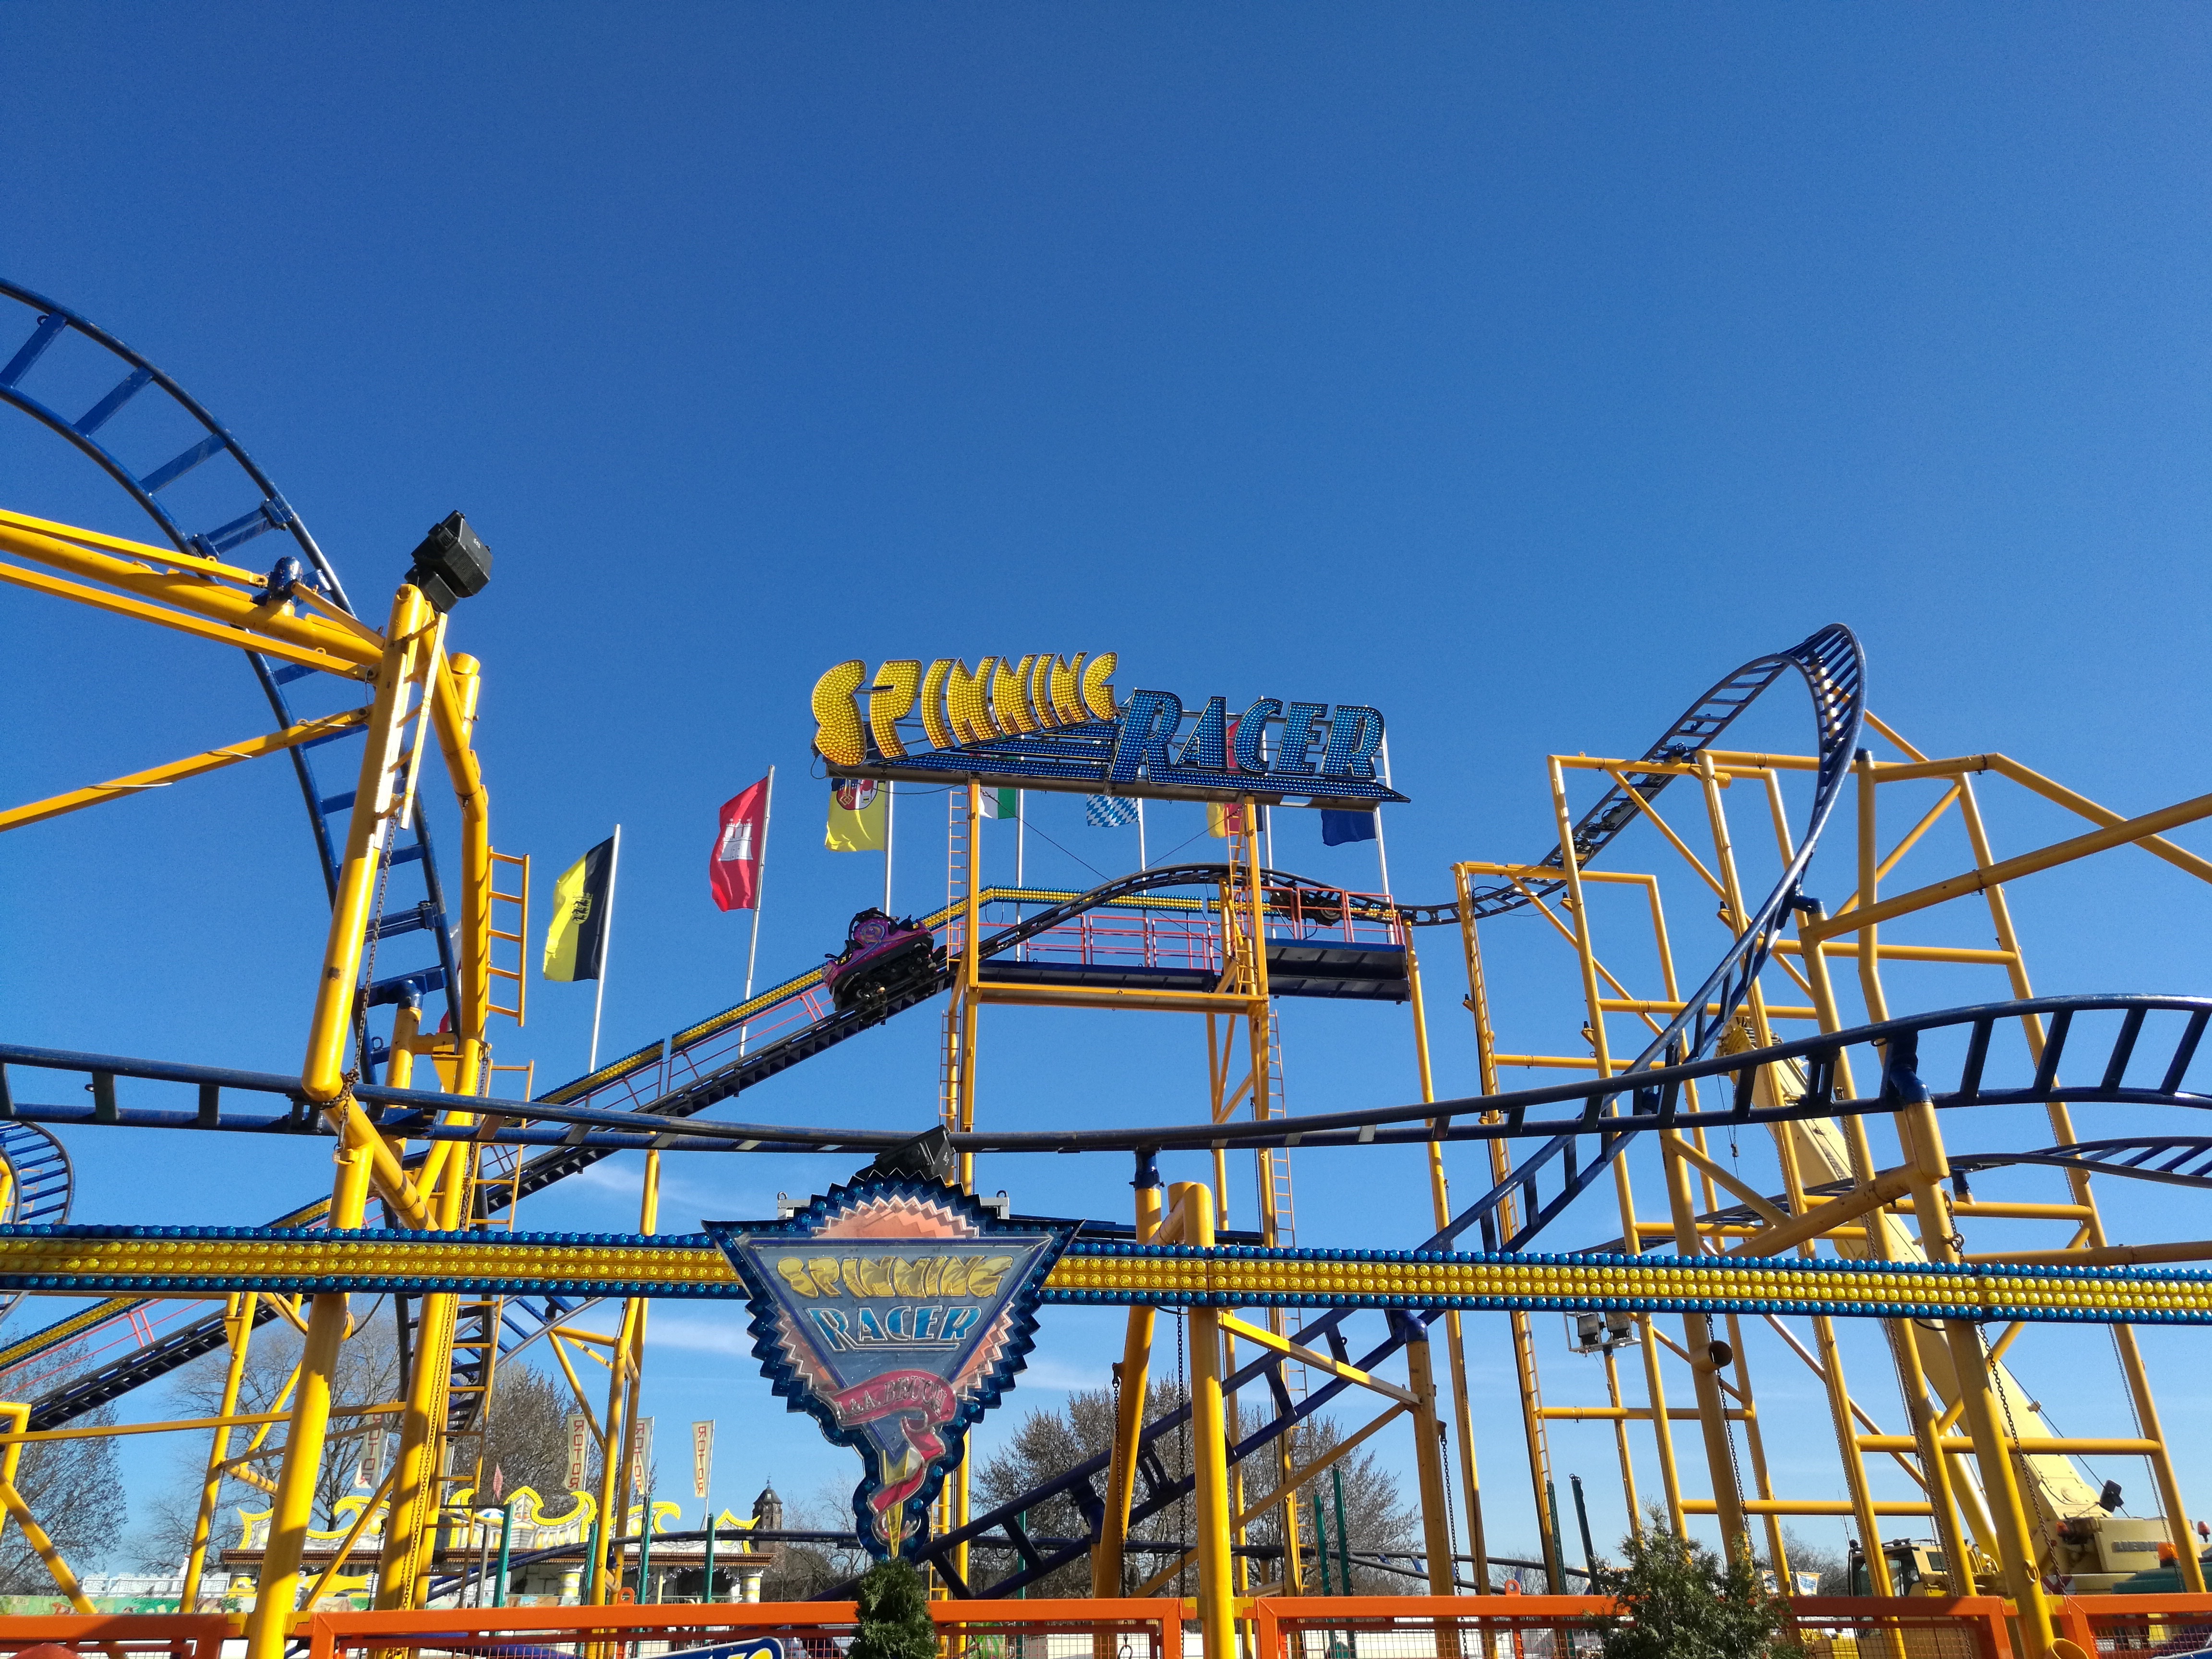
recreation, ferris wheel, amusement park, park, carousel, leisure, roller coaster, germany, water park, rides, dom, fair, hamburg, folk festival, year market, carnies, festival site, hamburger dom, buden, amusement ride, outdoor recreation, nonbuilding structure